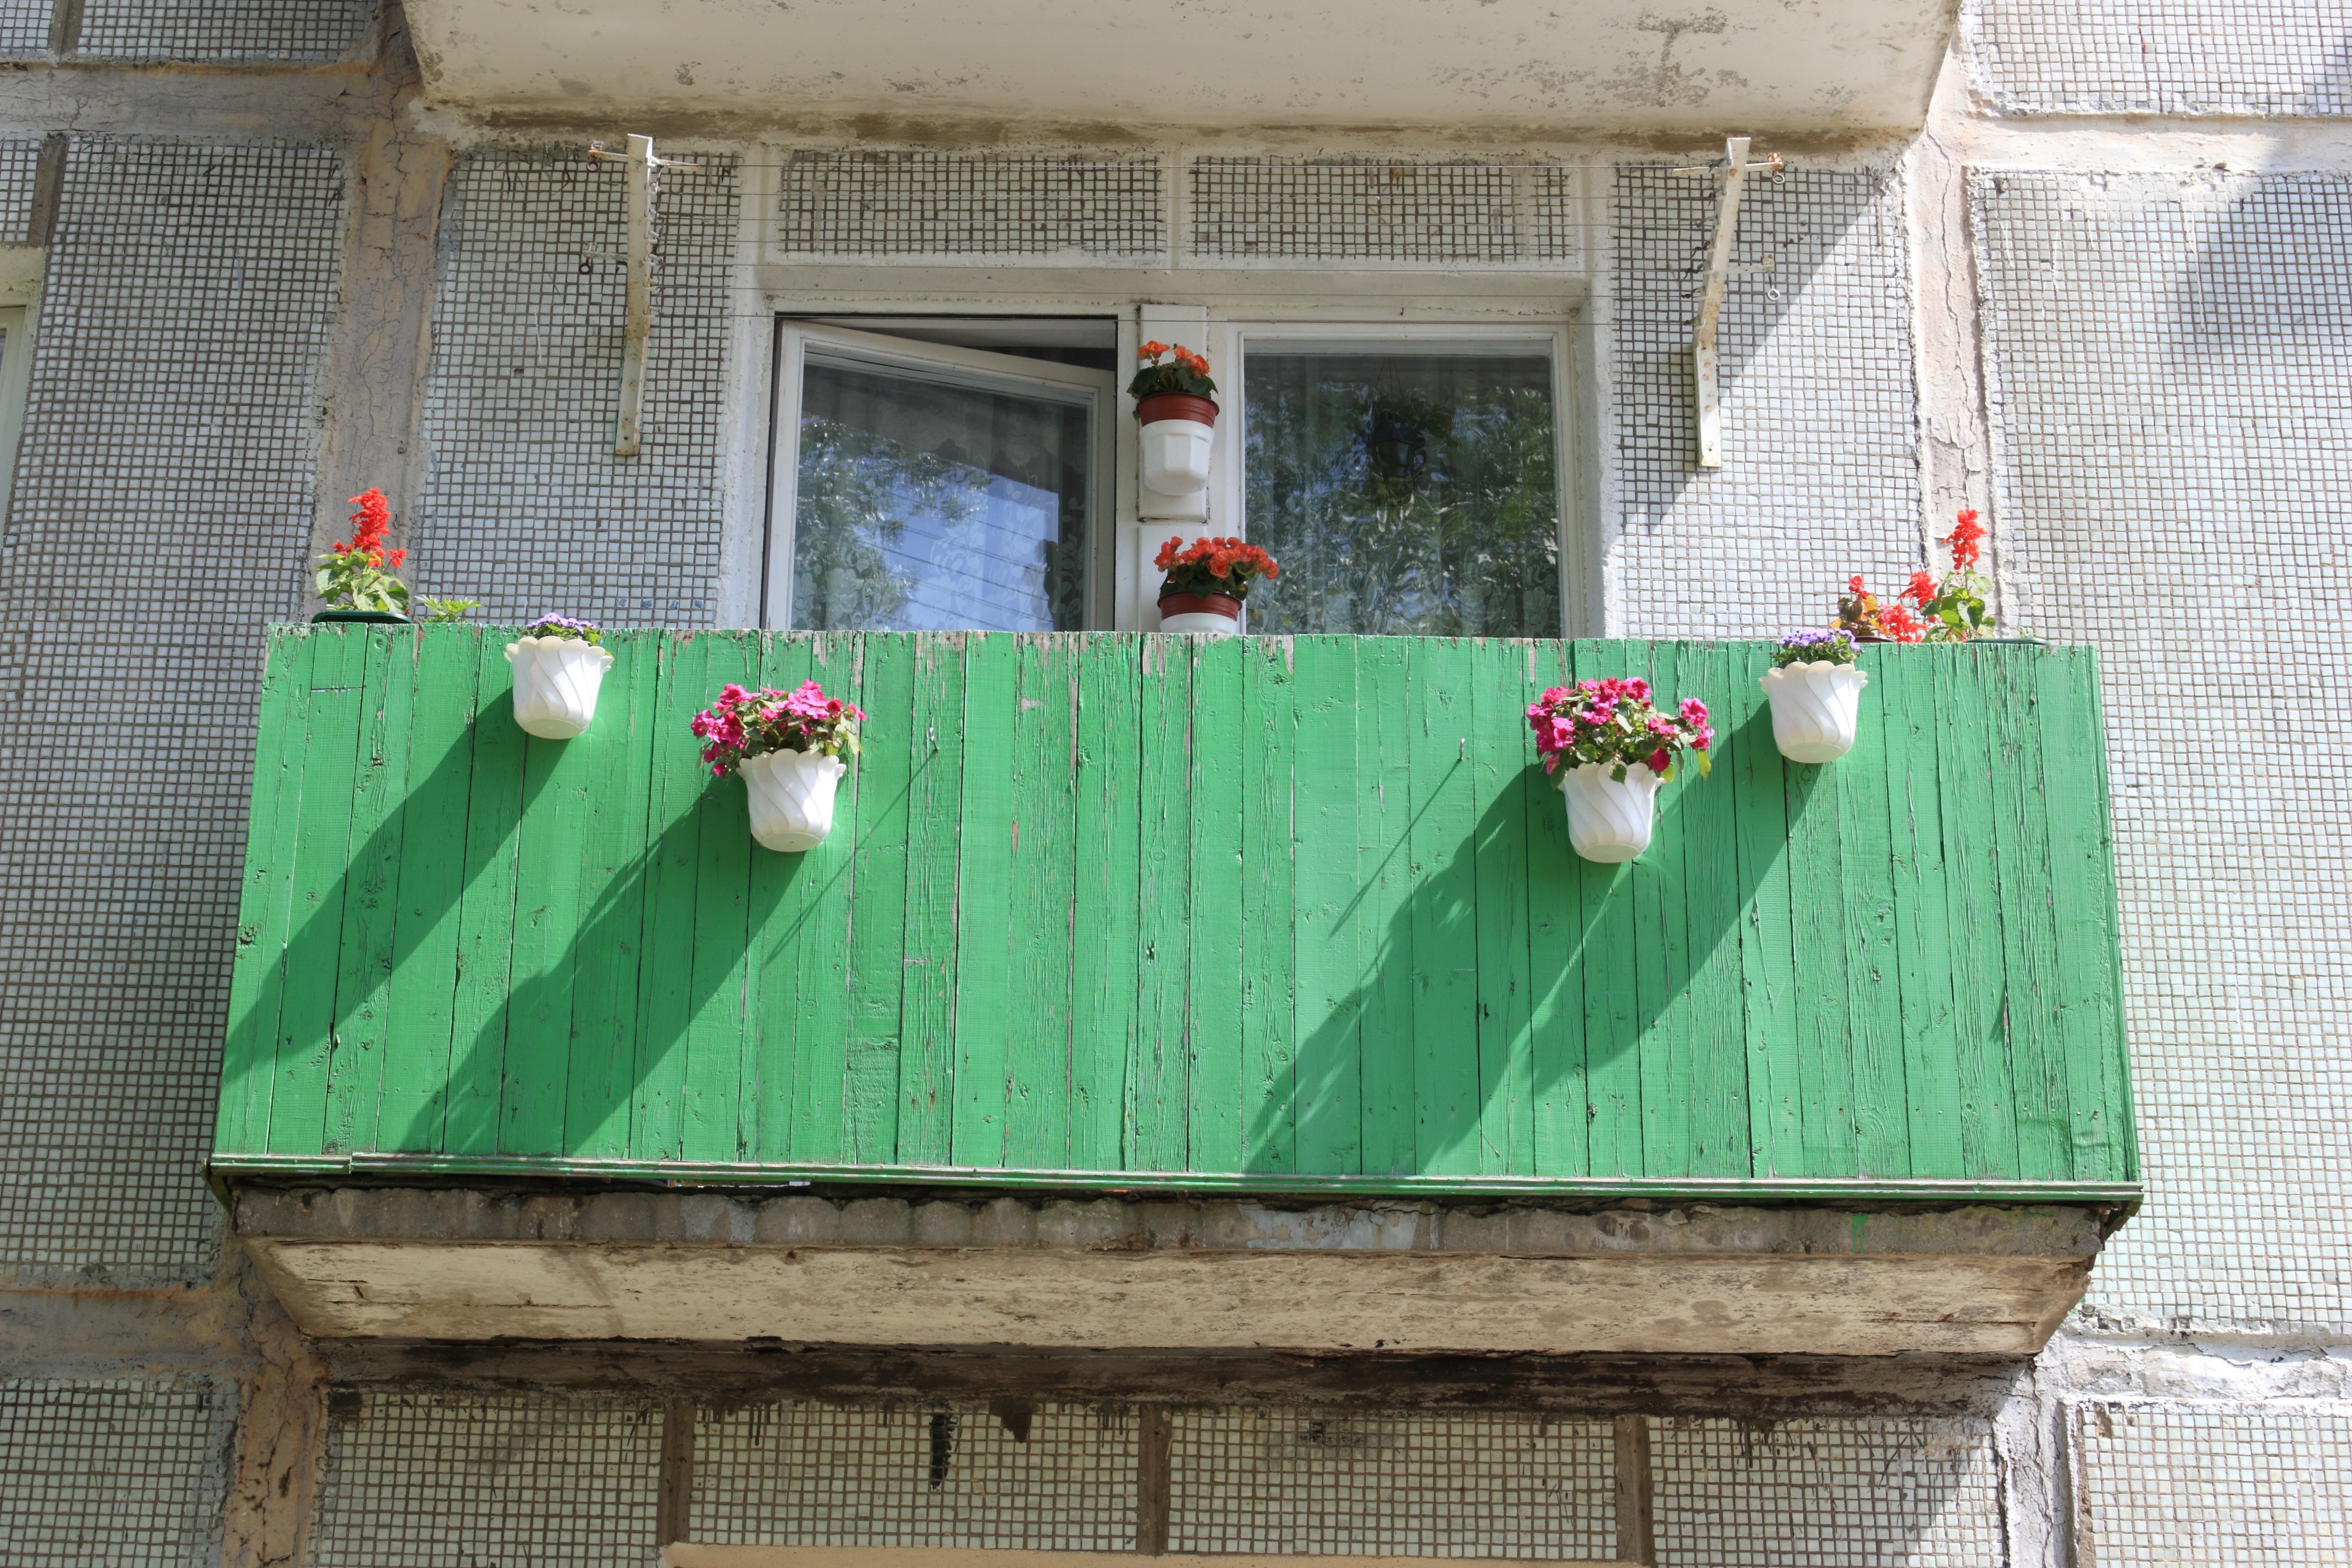
architecture, wood, house, flower, window, wall, balcony, green, residential, furniture, concrete, housing, russian, flats, latvia, karosta